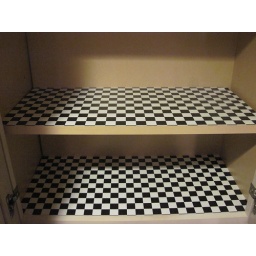
new contact paper in kitchen